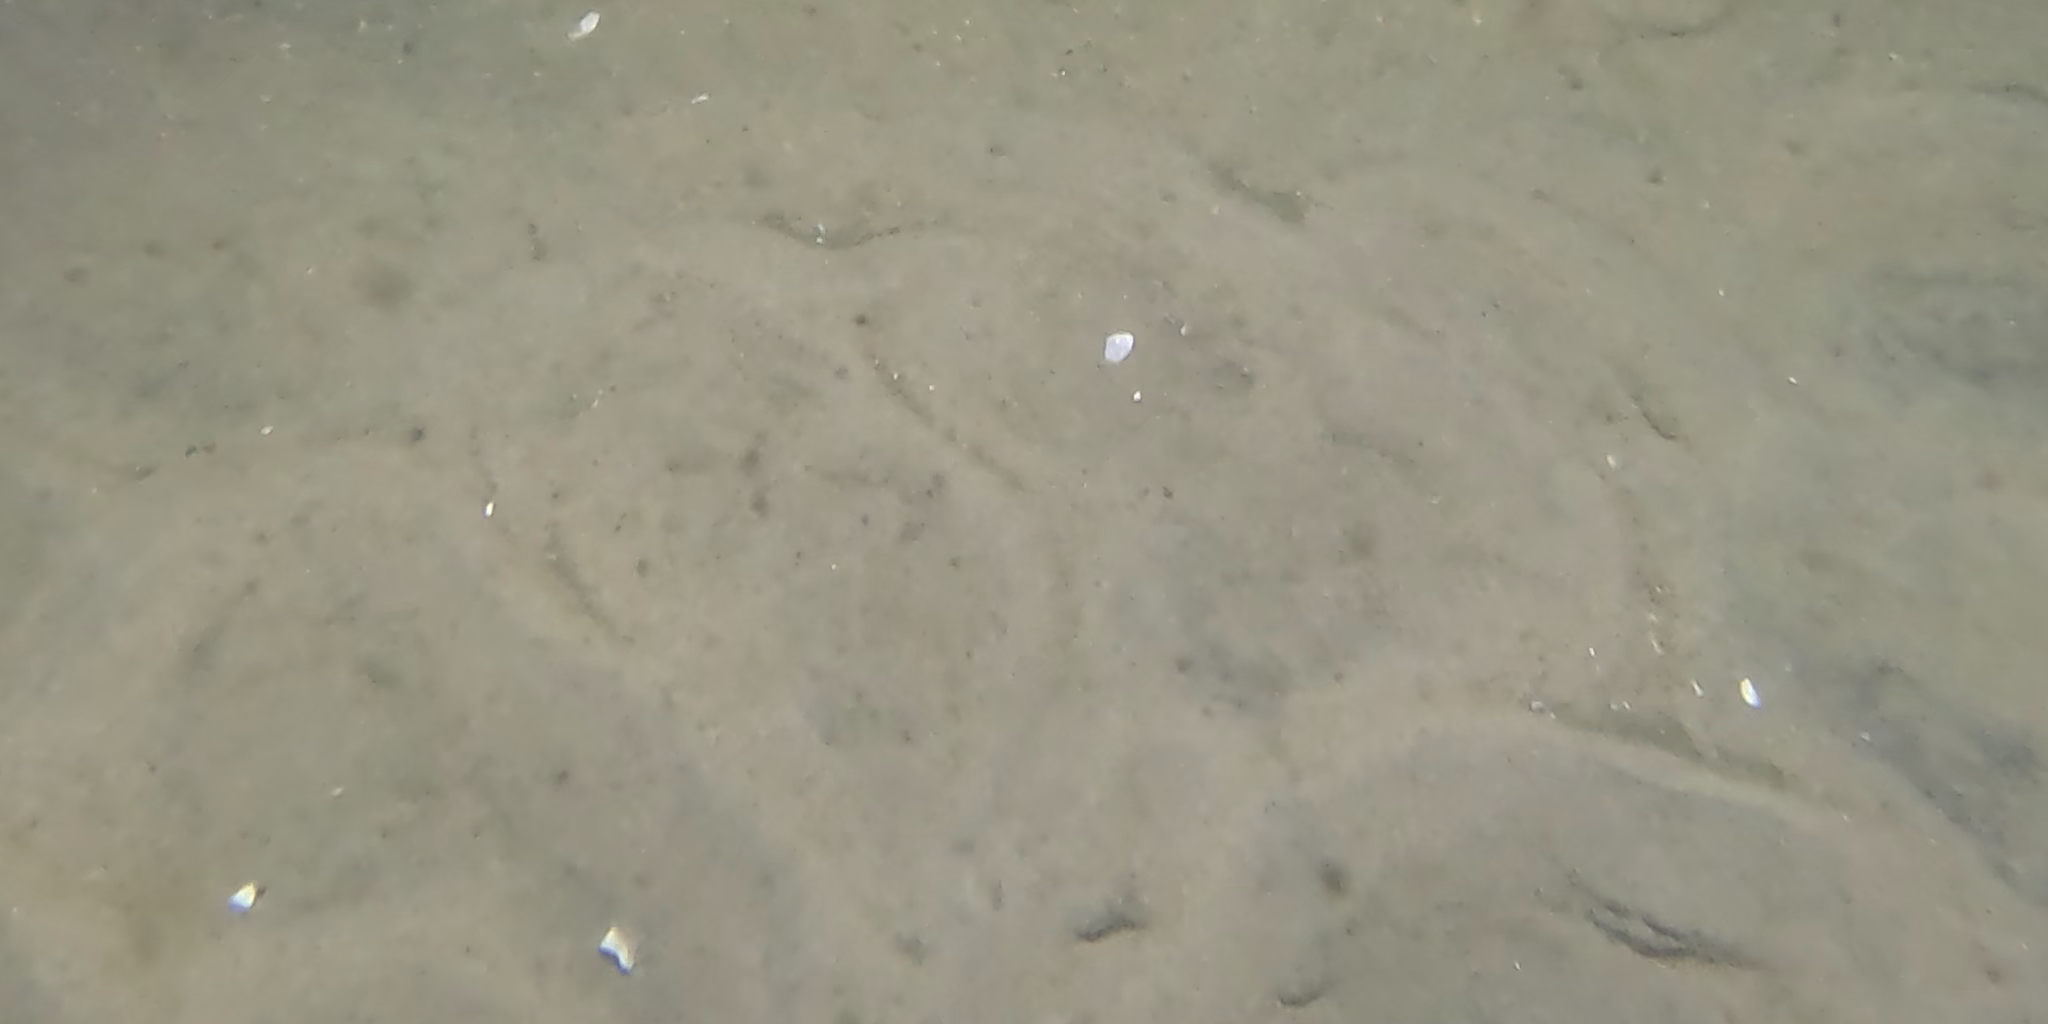
Seabed habitat: sand